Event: Nepal Earthquake
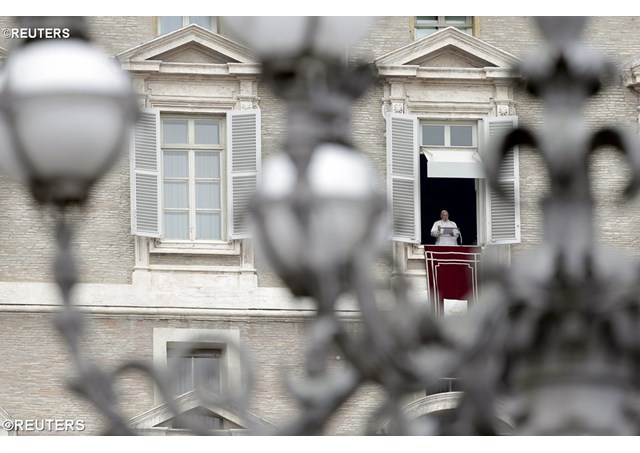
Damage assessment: no_damage